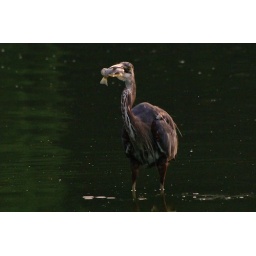
A great blue heron finds a medium-sized fish in Constitution Gardens Lake. Great blue heron. &lt;i&gt;Ardea herodias&lt;/i&gt;